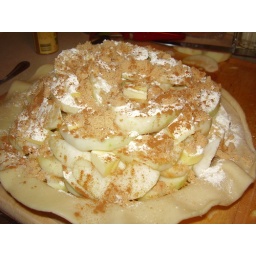
The piled up apples in all their glory covered with flower, brown sugar, cinnamon, and butter